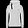
Label: Pullover